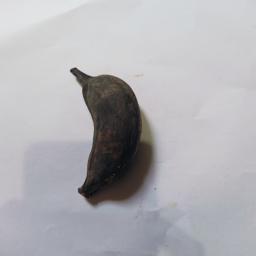
Banana variety: Bangla Kola